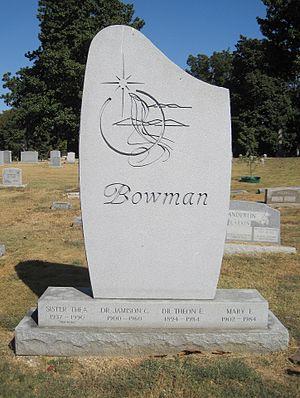
Thea Bowman, née le 29 décembre 1937 à Yazoo City et morte le 30 mars 1990 à Canton, est une religieuse catholique afro-américaine, membre des Franciscaines de l'Adoration perpétuelle. Enseignante et militante pour les droits des Noirs américains, elle travaille notamment à la création d'une musique liturgique spécifiquement destinée à ces derniers. À la fin de sa vie, malgré la maladie, elle travaille inlassablement à l'évangélisation de ses concitoyens. Elle est ainsi déclarée servante de Dieu.